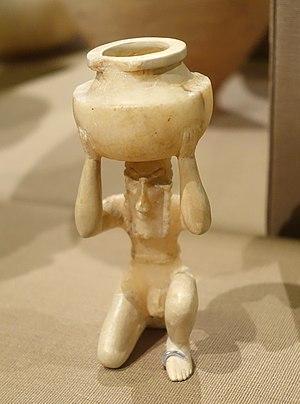
L'histoire de la Mésopotamie débute avec le développement des communautés sédentaires dans le nord de la Mésopotamie au début du Néolithique, et s'achève dans l'Antiquité tardive. Elle est reconstituée grâce à l'analyse des fouilles archéologiques des sites de cette région, et à partir du IVᵉ millénaire av. J.‑C. par des textes écrits essentiellement sur des tablettes d'argile, la Mésopotamie étant l'une des premières civilisations à inventer l'écriture, avec l’Égypte antique.
La période des dynasties archaïques est une phase de l'histoire de la Mésopotamie, parfois aussi appelée « dynastique archaïque », « proto-dynastique » ou encore « présargonique ». Elle dure d'environ 2900 av. J.-C., jusque vers 2340, date de l'unification de la région par Sargon d'Akkad. Succédant à la période d'Uruk qui a vu la formation des premiers États, des premières villes et l'invention de l'écriture, cette époque est caractérisée par l'existence d'États encore peu développés et peu étendus, désignés comme des « cités-États ». Leurs structures se consolident au fil du temps, jusqu'à la fin de la période qui est marquée par la constitution de l'empire d'Akkad. Du point de vue culturel, ces différentes entités politiques sont relativement homogènes, participant à une civilisation brillante qui rayonne sur une grande partie du Moyen-Orient. Les cités du pays de Sumer, situées à l'extrême sud de la Mésopotamie, sont les plus influentes ; elles sont bordées au nord par des royaumes de peuplement sémite couvrant une grande partie de la Mésopotamie et de la Syrie.